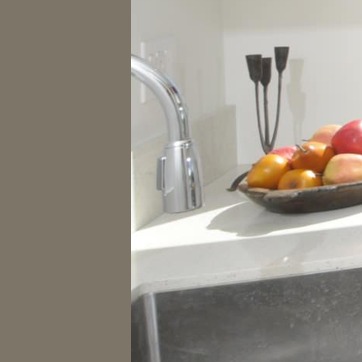
Material: metal